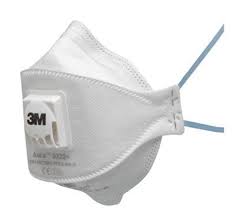
Label: trash